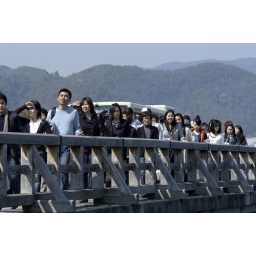
The river bridge in Arashiyama was hard to cross, either by vehicle or on foot, as it was jolly busy